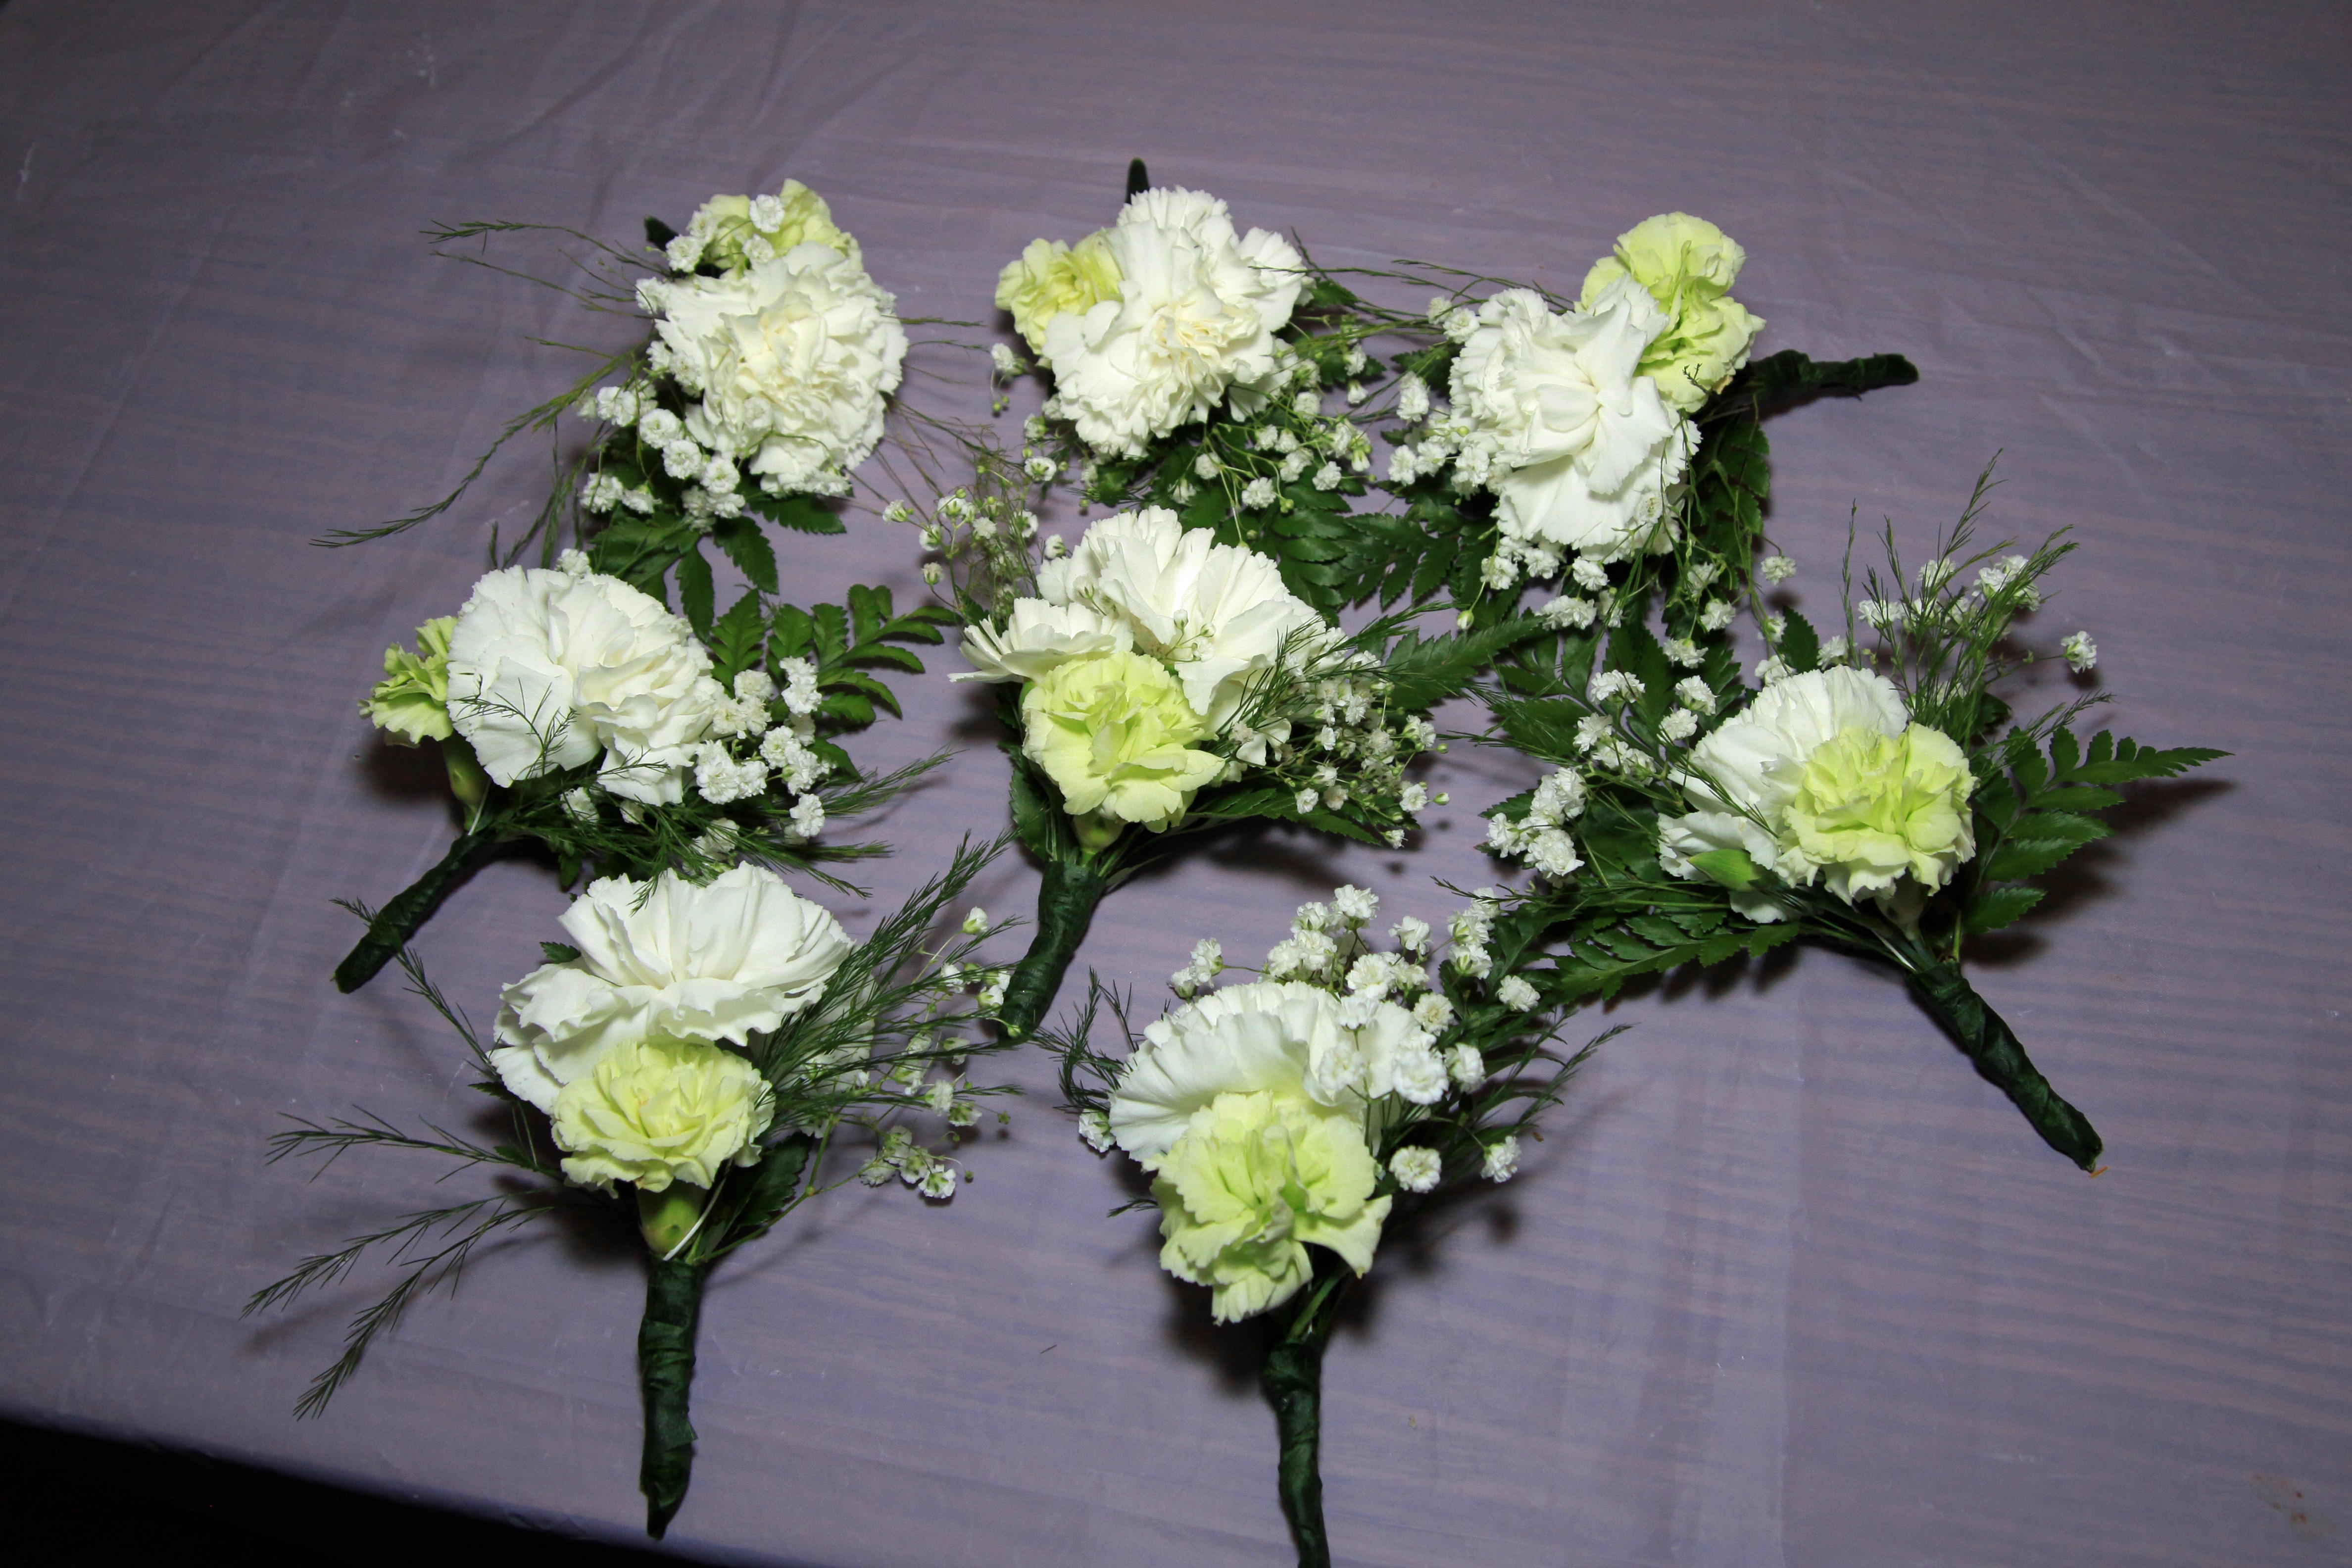
plant, flower, floral, decoration, green, wedding, flora, hydrangea, boutonniere, flowers, buttonhole, floristry, flowering plant, flower bouquet, hydrangeaceae, cut flowers, floral design, centrepiece, artificial flower, cornales, land plant, flower arranging